Swather

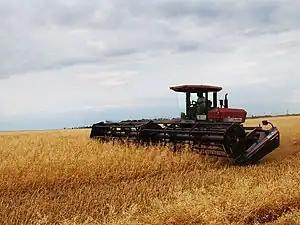
MacDon swather

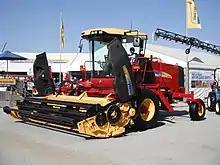
New Holland Haybine H8040 self-propelled swather

A swather (North America), or windrower (Australia and rest of world), is a farm implement that cuts hay or small grain crops and forms them into a windrow for drying.